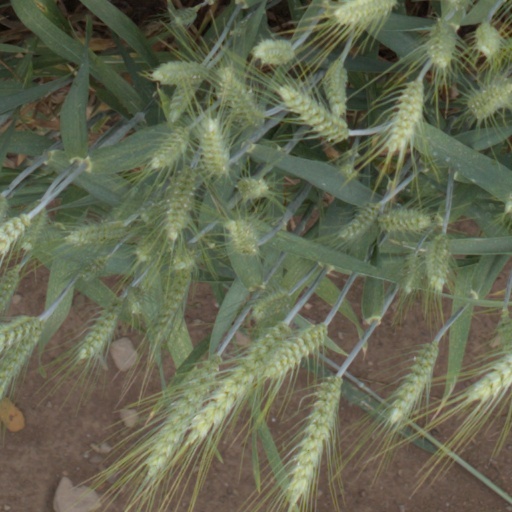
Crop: wheat